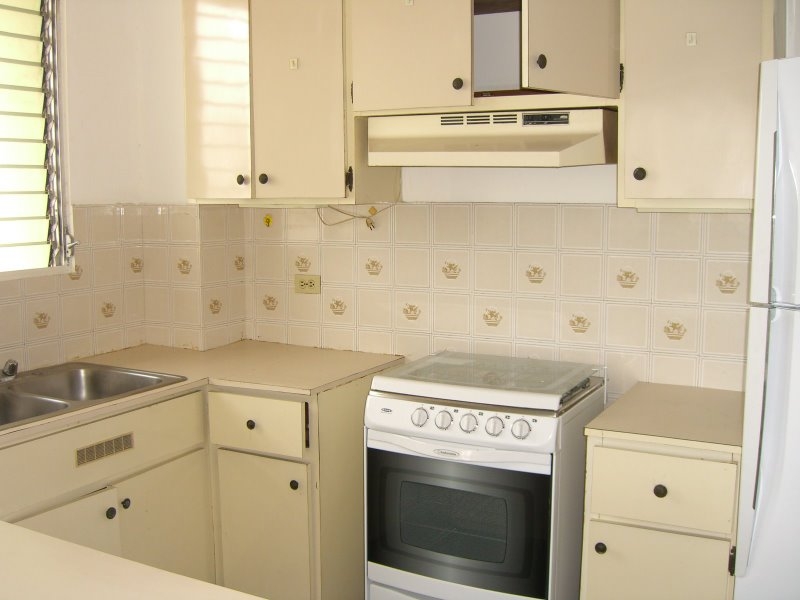
Room type: kitchen